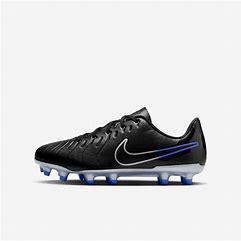
Brand: Nike
Model: Jr Tiempo Legend 10 Club